Brandis Castle

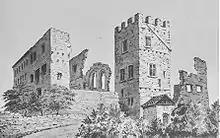
Brandis Castle in 1880

The Maienfeld area was an important Roman era customs station on the road between Turicum (Zurich) and Brigantium (Bregenz). After the Fall of the Western Roman Empire the area probably remained a local population center and retained some of the Roman buildings and fortifications. During the High Middle Ages the Carolingian royal estate of "curtis Lupinis" was built in the area and the town of Maienfeld grew up around the castle. In the 10th century the Lords of Bregenz probably built a small fortified tower near or on the site of the current castle.